Unrivaled: Earnhardt vs. Gordon

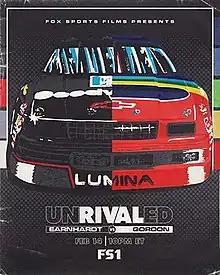
Poster

Unrivaled: Earnhardt vs. Gordon is a 2019 documentary television film about the on-track rivalry and off-track relationship between NASCAR drivers Dale Earnhardt and Jeff Gordon.